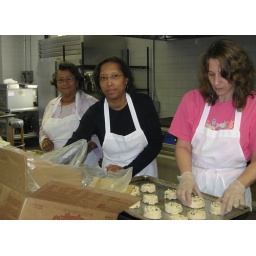
Doris, Linda, and Carolyn make Otis Spunkmeyer cookies for &amp;quot;Wake the Library&amp;quot; in the 4th floor kitchen of the Benson Center.